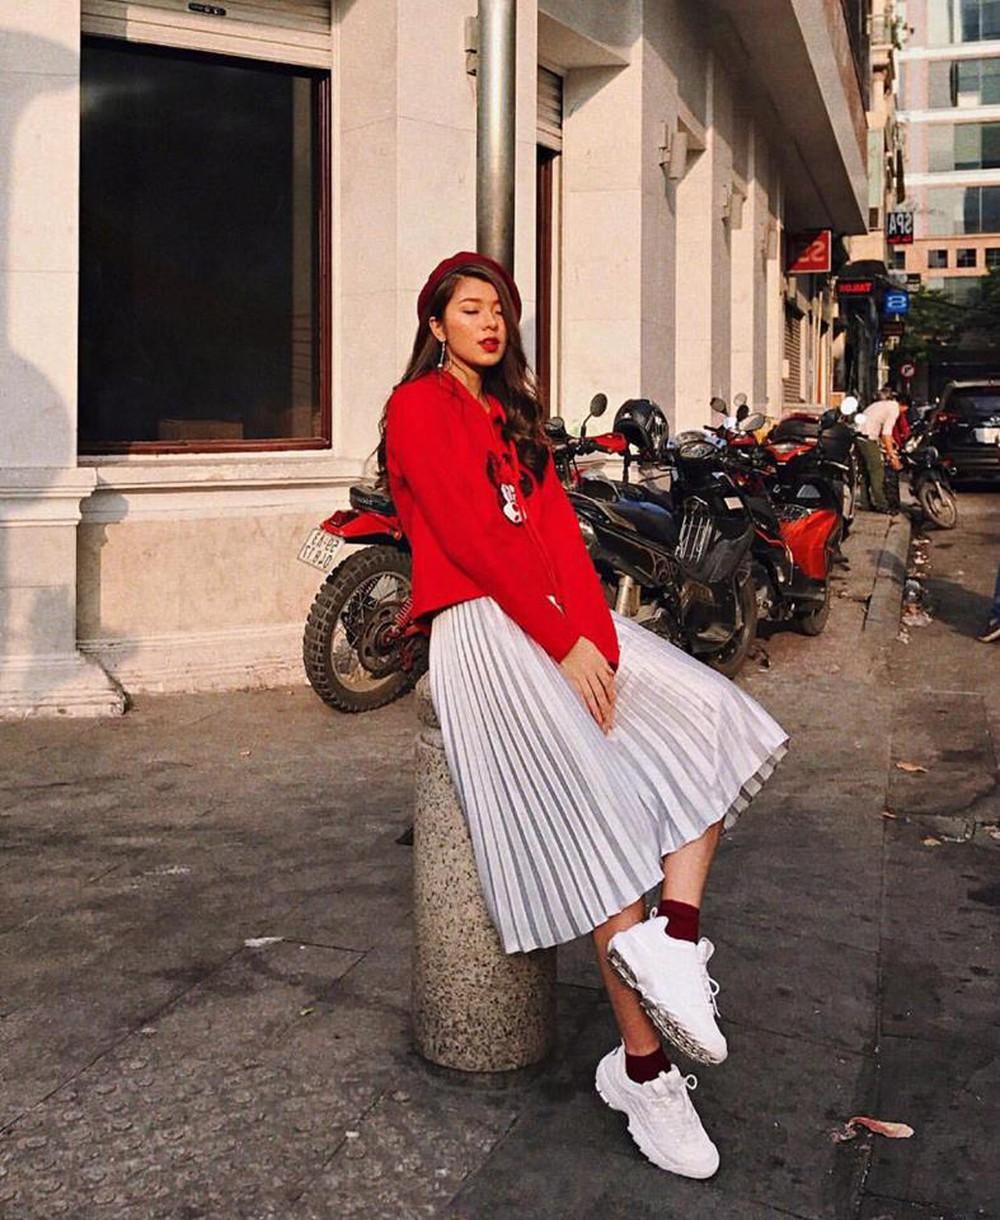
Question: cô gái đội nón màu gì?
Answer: màu đỏ